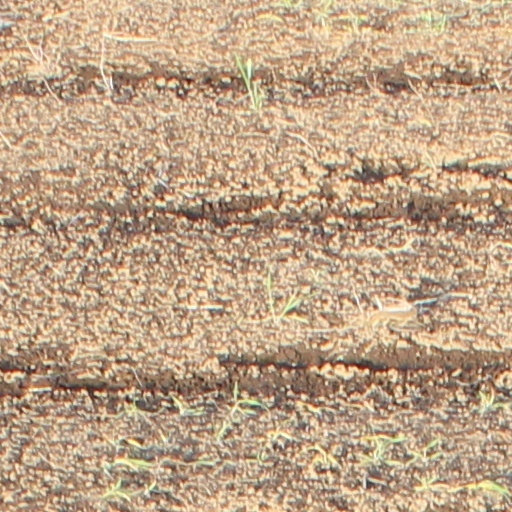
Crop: wheat